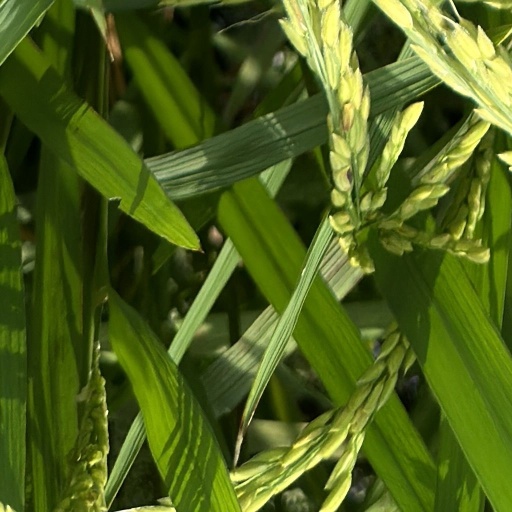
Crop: rice